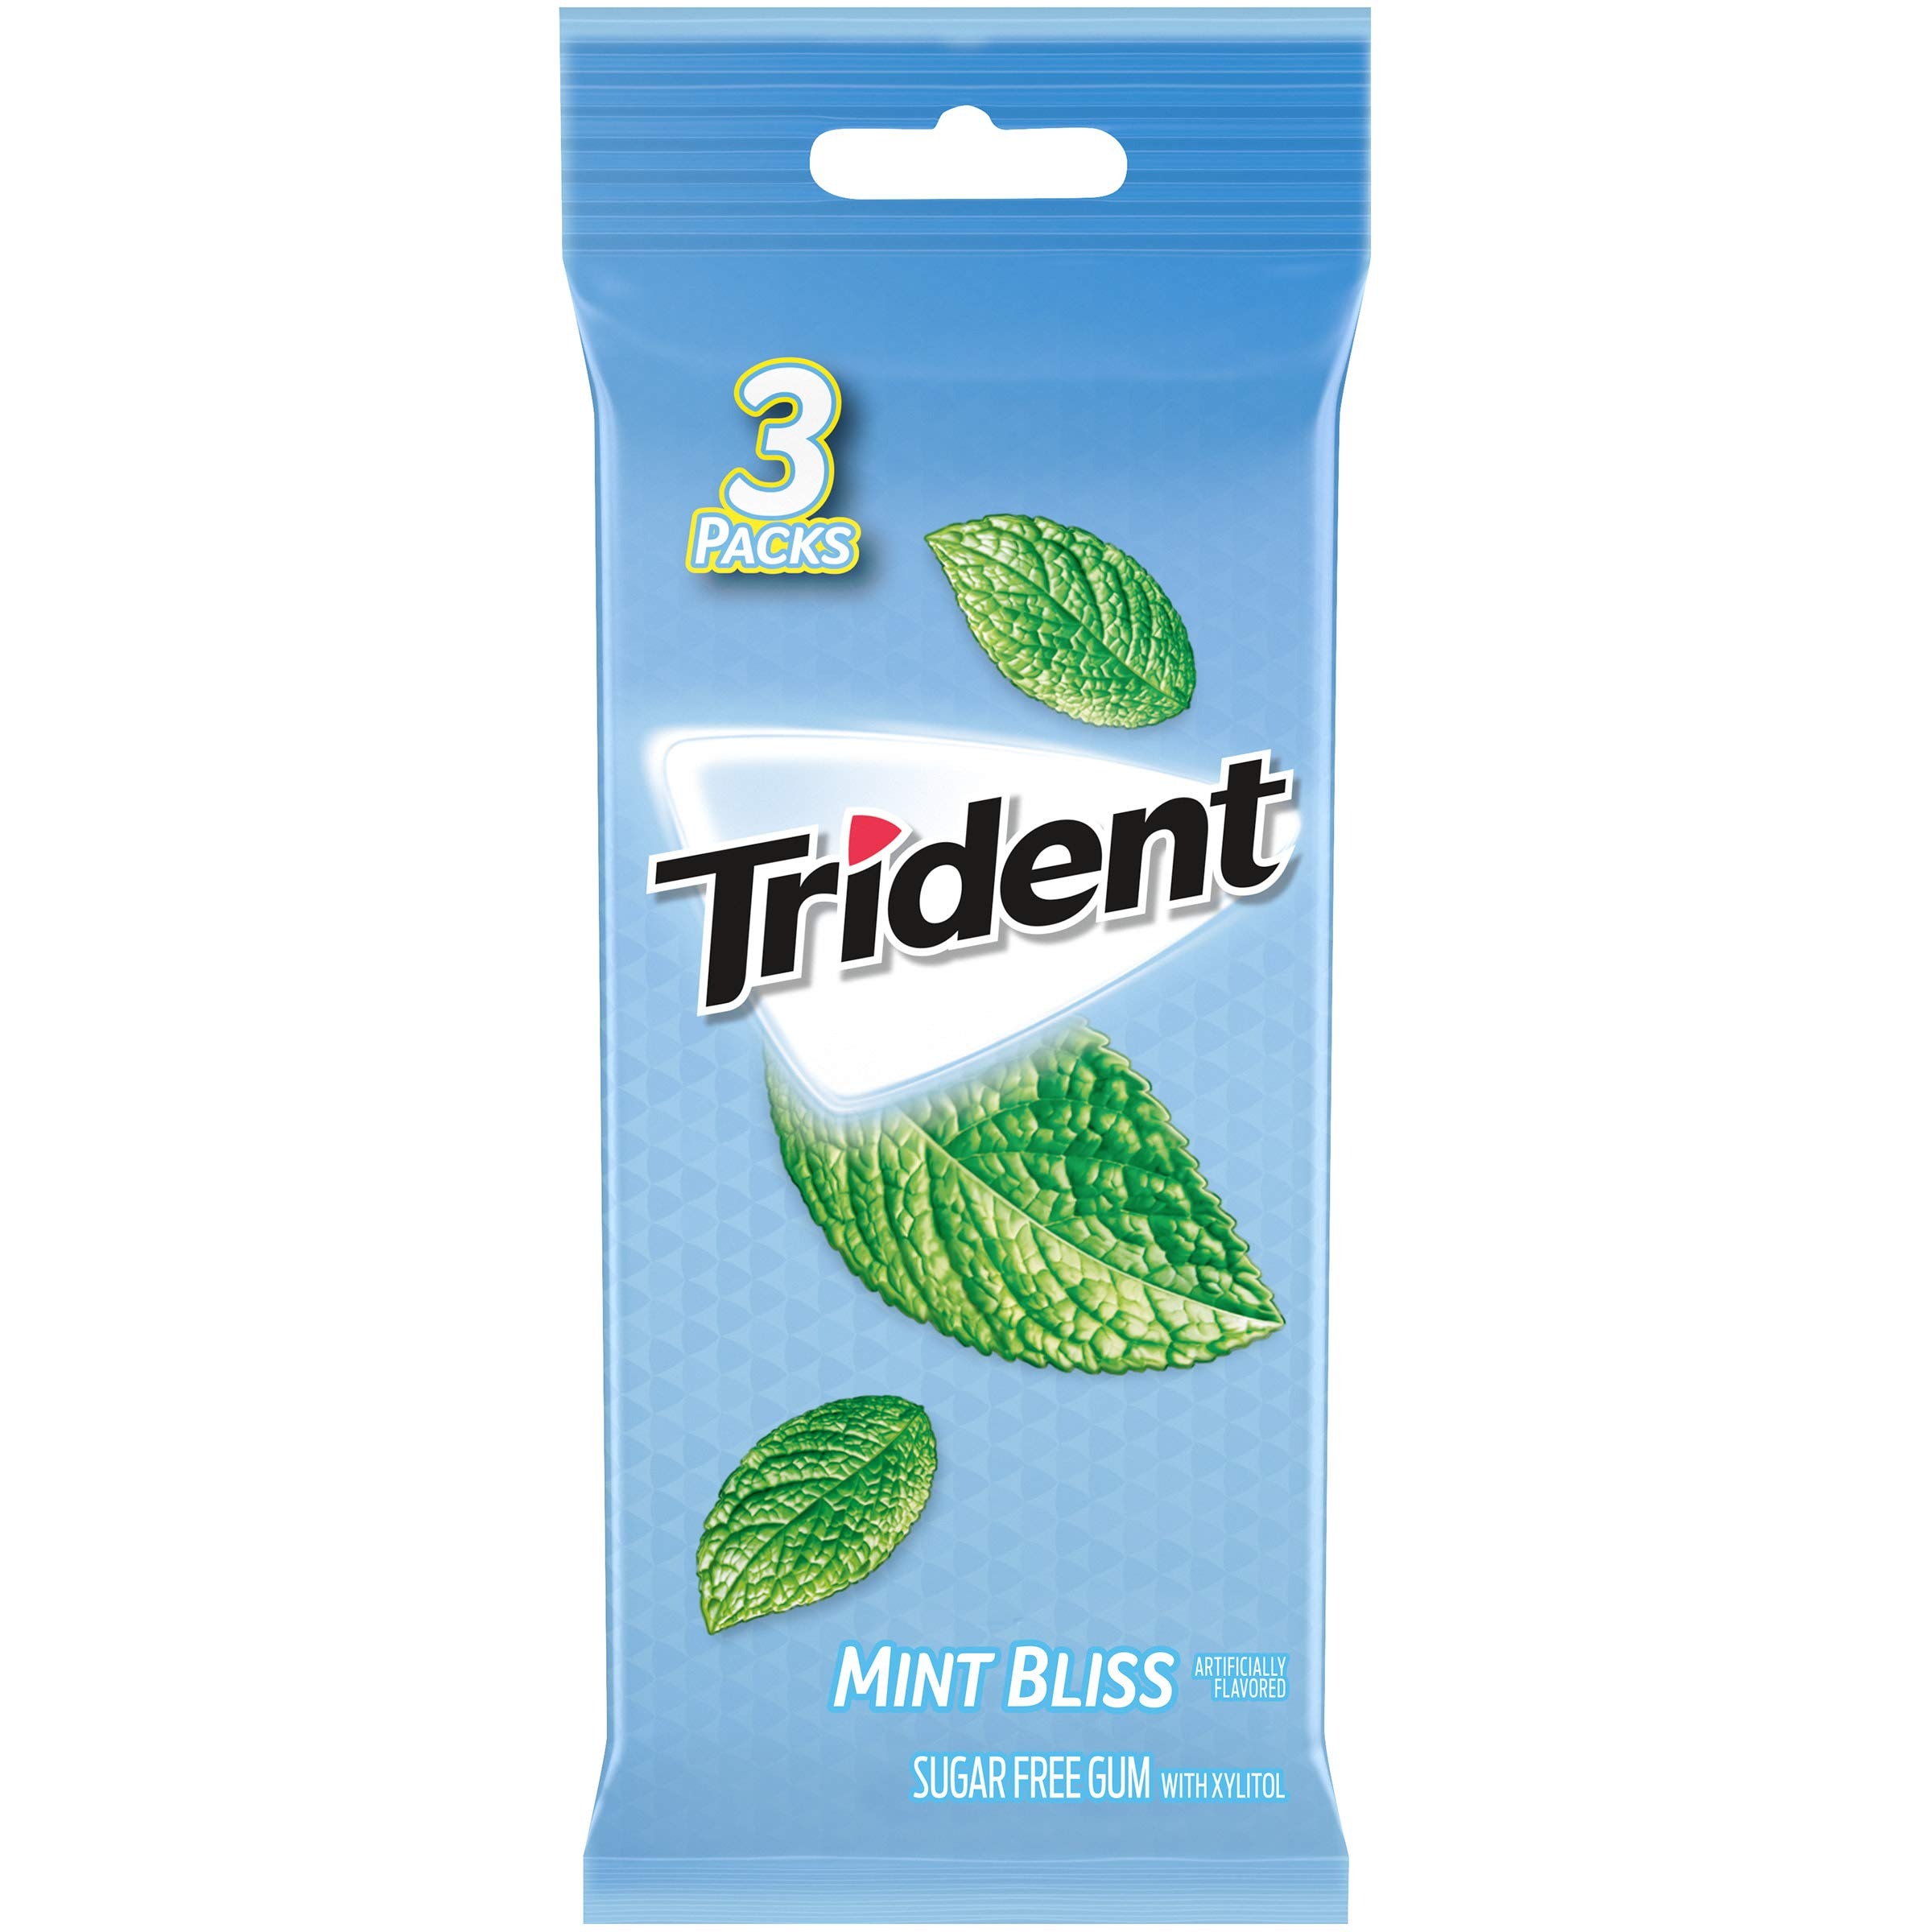
Item Name: Trident Sugar Free Gum, Mint Bliss Flavor, 3 Packs (42 Pieces Total)
Bullet Point 1: This package contains 3 individually wrapped packs of Trident Mint Bliss Flavor Sugar Free Gum (14 pieces per pack, 42 pieces total)
Bullet Point 2: Refresh your flavor—and breath—with Trident, a sugarless chewing gum with 30% fewer calories than sugared gum
Bullet Point 3: Clean and protect your mouth with a long-lasting mint flavor: Trident is made with xylitol, a natural sweetener that helps fight plaque and protects against tooth decay
Bullet Point 4: These individual packs are office- and travel-friendly and make freshening your breath on the go quick and simple
Bullet Point 5: Keep Trident Sugar Free Gum in your purse, desk, car, or locker and care for your mouth anywhere This gum is also a great addition to care packages, gift baskets, goodie bags, and party favors
Value: 20.0
Unit: count

Price: 6